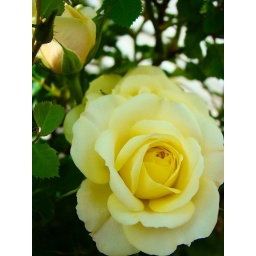
One of my yellow roses in the garden. I love my roses.